Toma Niger

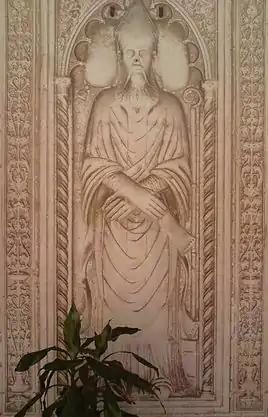
Gravestone of Toma Niger in Franciscan Monastery in Poljud, Split

Toma's diplomatic work began somewhere around 1499. As a secretary of the archbishop of Split he went to Venice, and in 1503 through Zagreb to Hungary. He also visited Bohemia and Poland. At the Fifth Council of the Lateran in 1512 he spoke brusquely against Turkish invasion and crimes against the citizens of Split. In 1514 ban Petar Berislavić appointed him as his legate. In 1515 he went to Venice, later to the Pope in Rome, and Emperor Charles V in Brussels appealing for help and describing the difficult position of Croatia. He achieved some results, getting modest help from European rulers. Pope Clement VII sent help to Klis Fortress (in 1524) which was besieged by Ottoman forces. In 1522 he went to Kraków and Buda, but after crushing defeat at the Battle of Mohács, Toma decided to withdraw from diplomacy.